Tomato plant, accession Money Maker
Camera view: horizontal (90 deg, fisheye); turntable rotation: 150 degrees
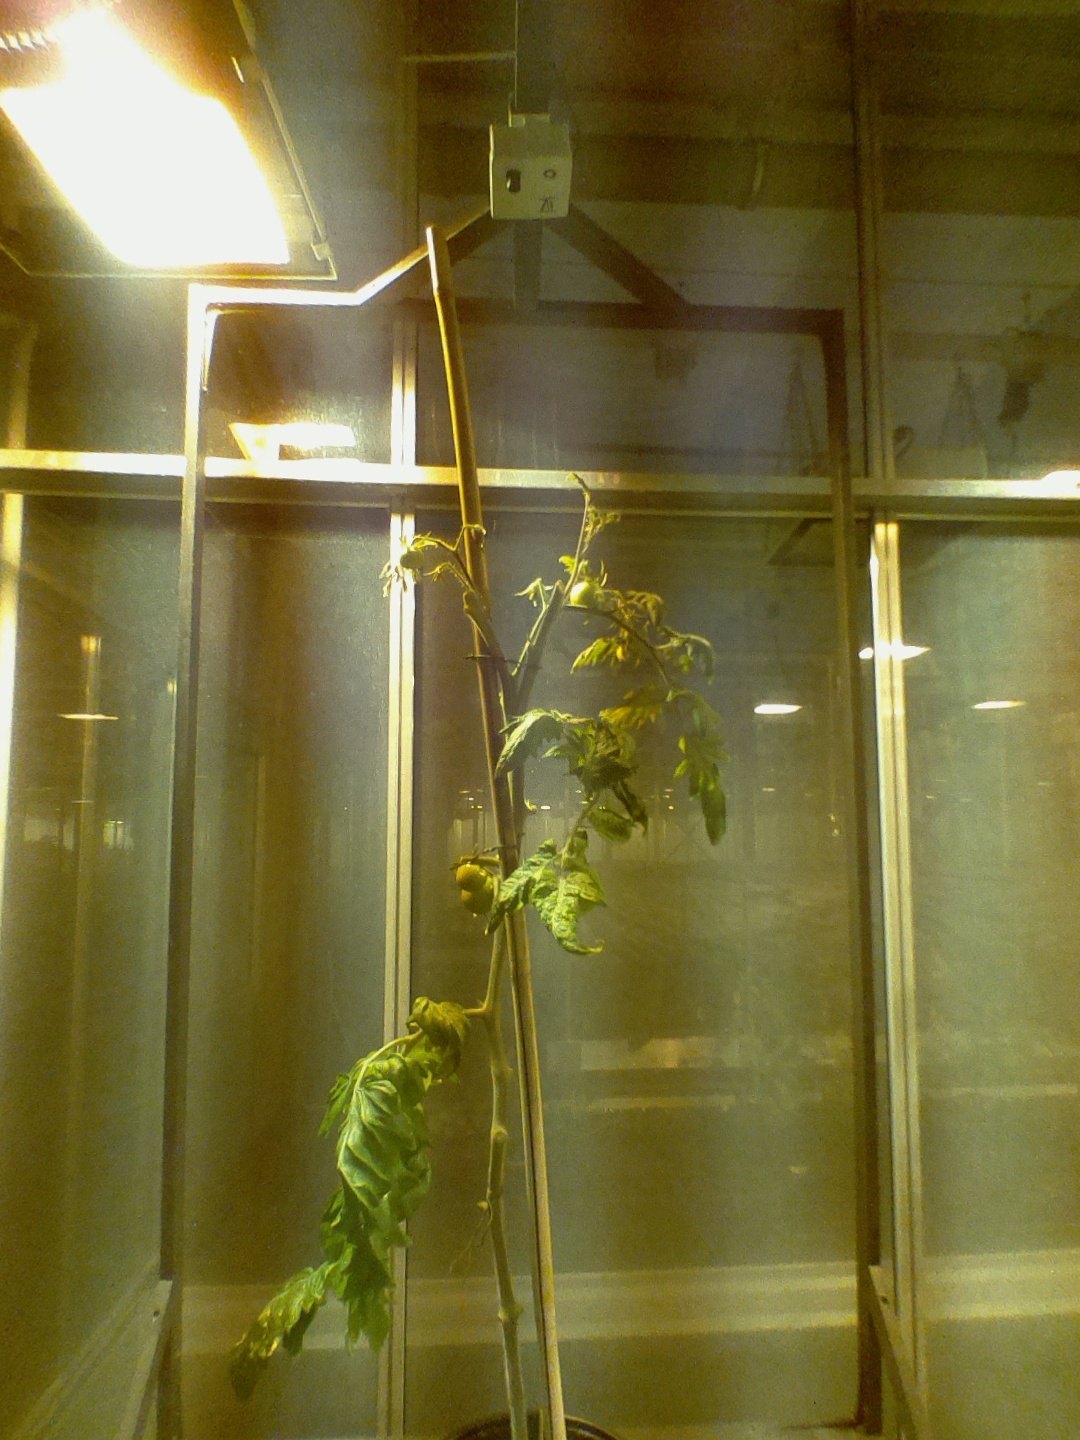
BBCH growth stage 76: 60%-70% of final fruit size